Ong Seok Kim

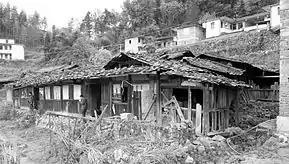
House where Ong was born in 1884

Ong was born on 21 November 1884 in China, in Jindou, Yongchun County, Southern Fujian Province. In 1903, he left Nanyang (what South-east Asia was known to the Chinese at that time) at the age of 19. He arrived at Teluk Anson (now known as Teluk Intan), in the state of Perak where he worked as a shop assistant. In 1905, he moved to the Ipoh area, starting his own business as a "thing-tong" man, peddling clothes, toys, and shoes among other things, selling to the tin-mining community in Ipoh and surrounding towns including Lahat, Menglembu, Pusing, Gopeng and Tronoh. Ong then moved to Sitiawan in 1908 where he established several retail shops and in the surrounding area including Changkat Jering. He also invested in rubber estates and commercial properties in the Manjung District and in Betong, Thailand. By the age of 30, Ong was considered a wealthy man.